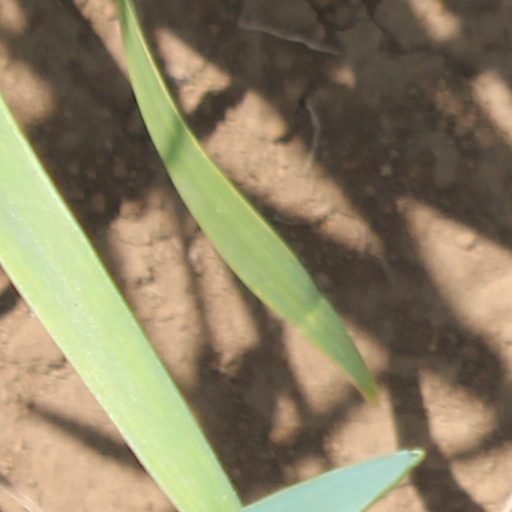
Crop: wheat